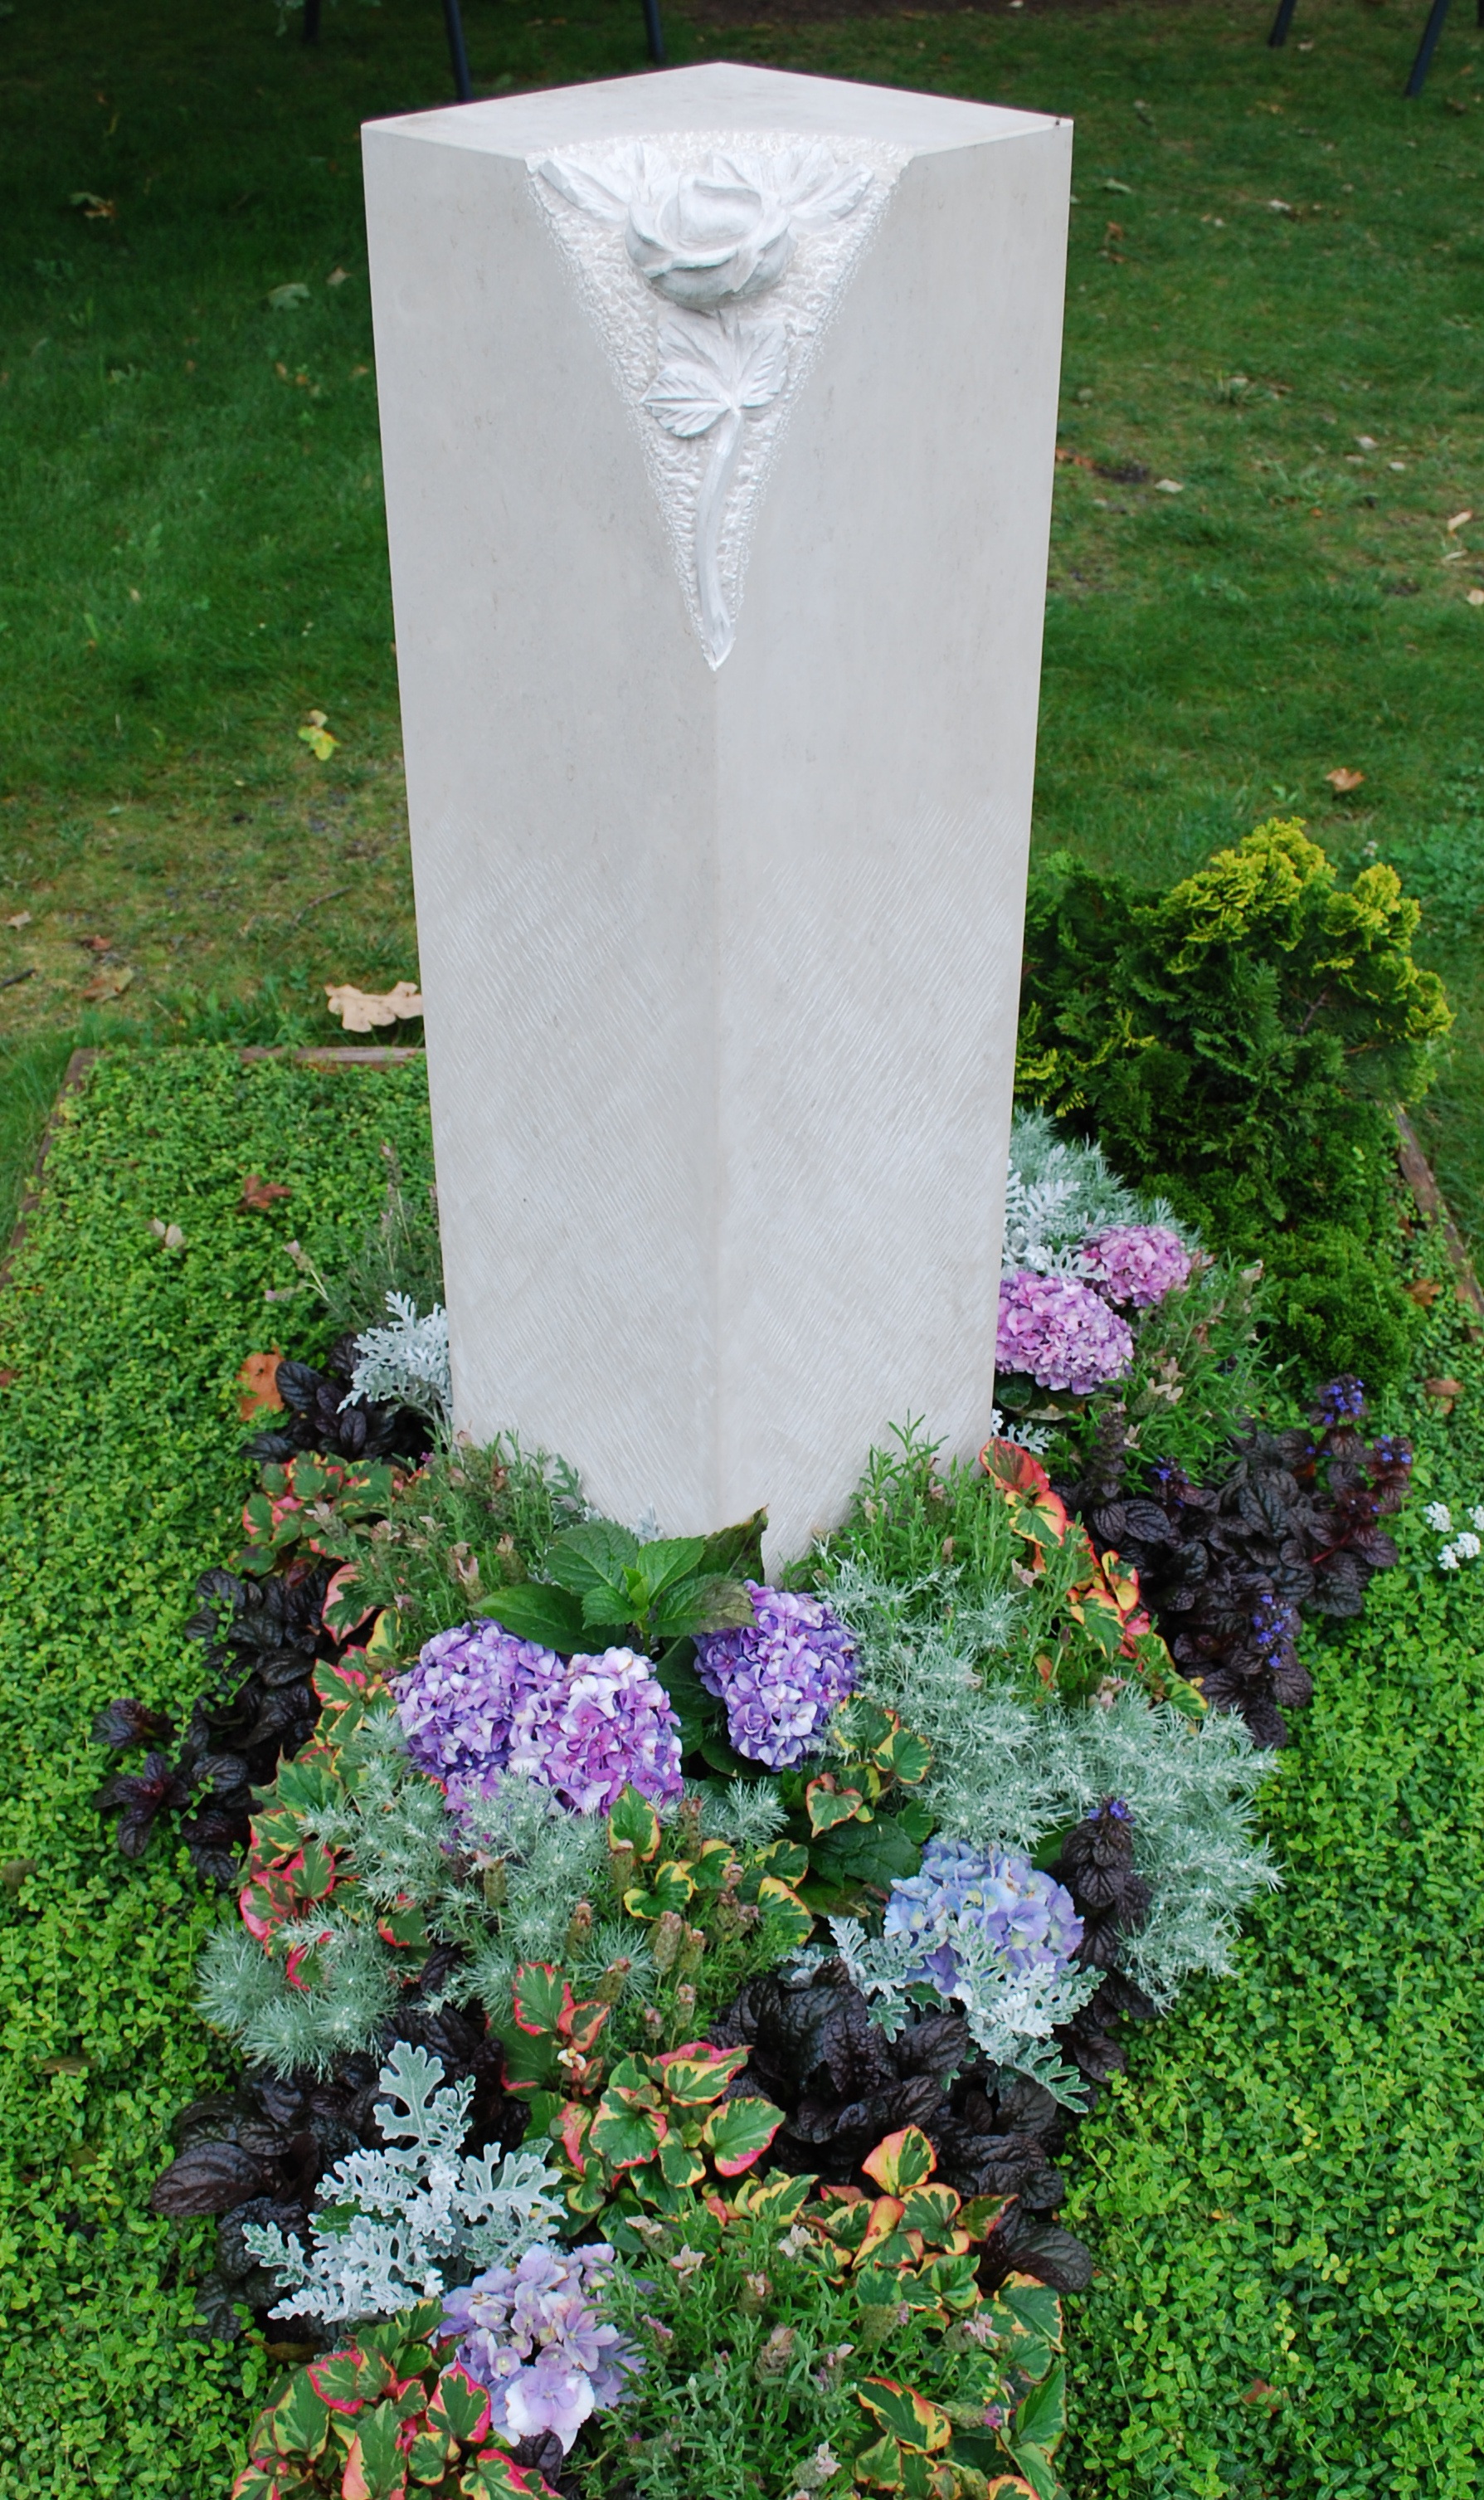
architecture, lawn, flower, monument, botany, garden, grave, sculpture, memorial, art, headstone, exhibition, graves, grave stones